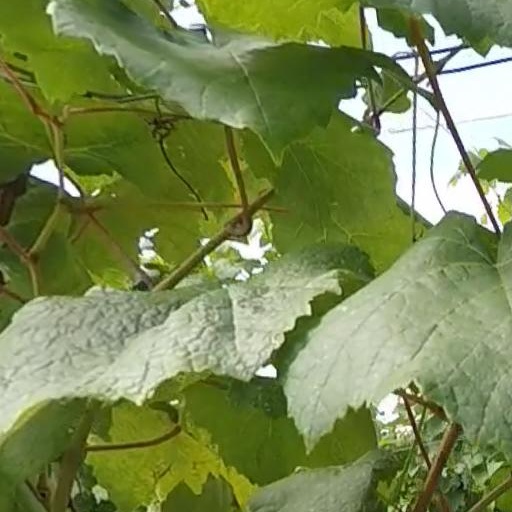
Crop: grape